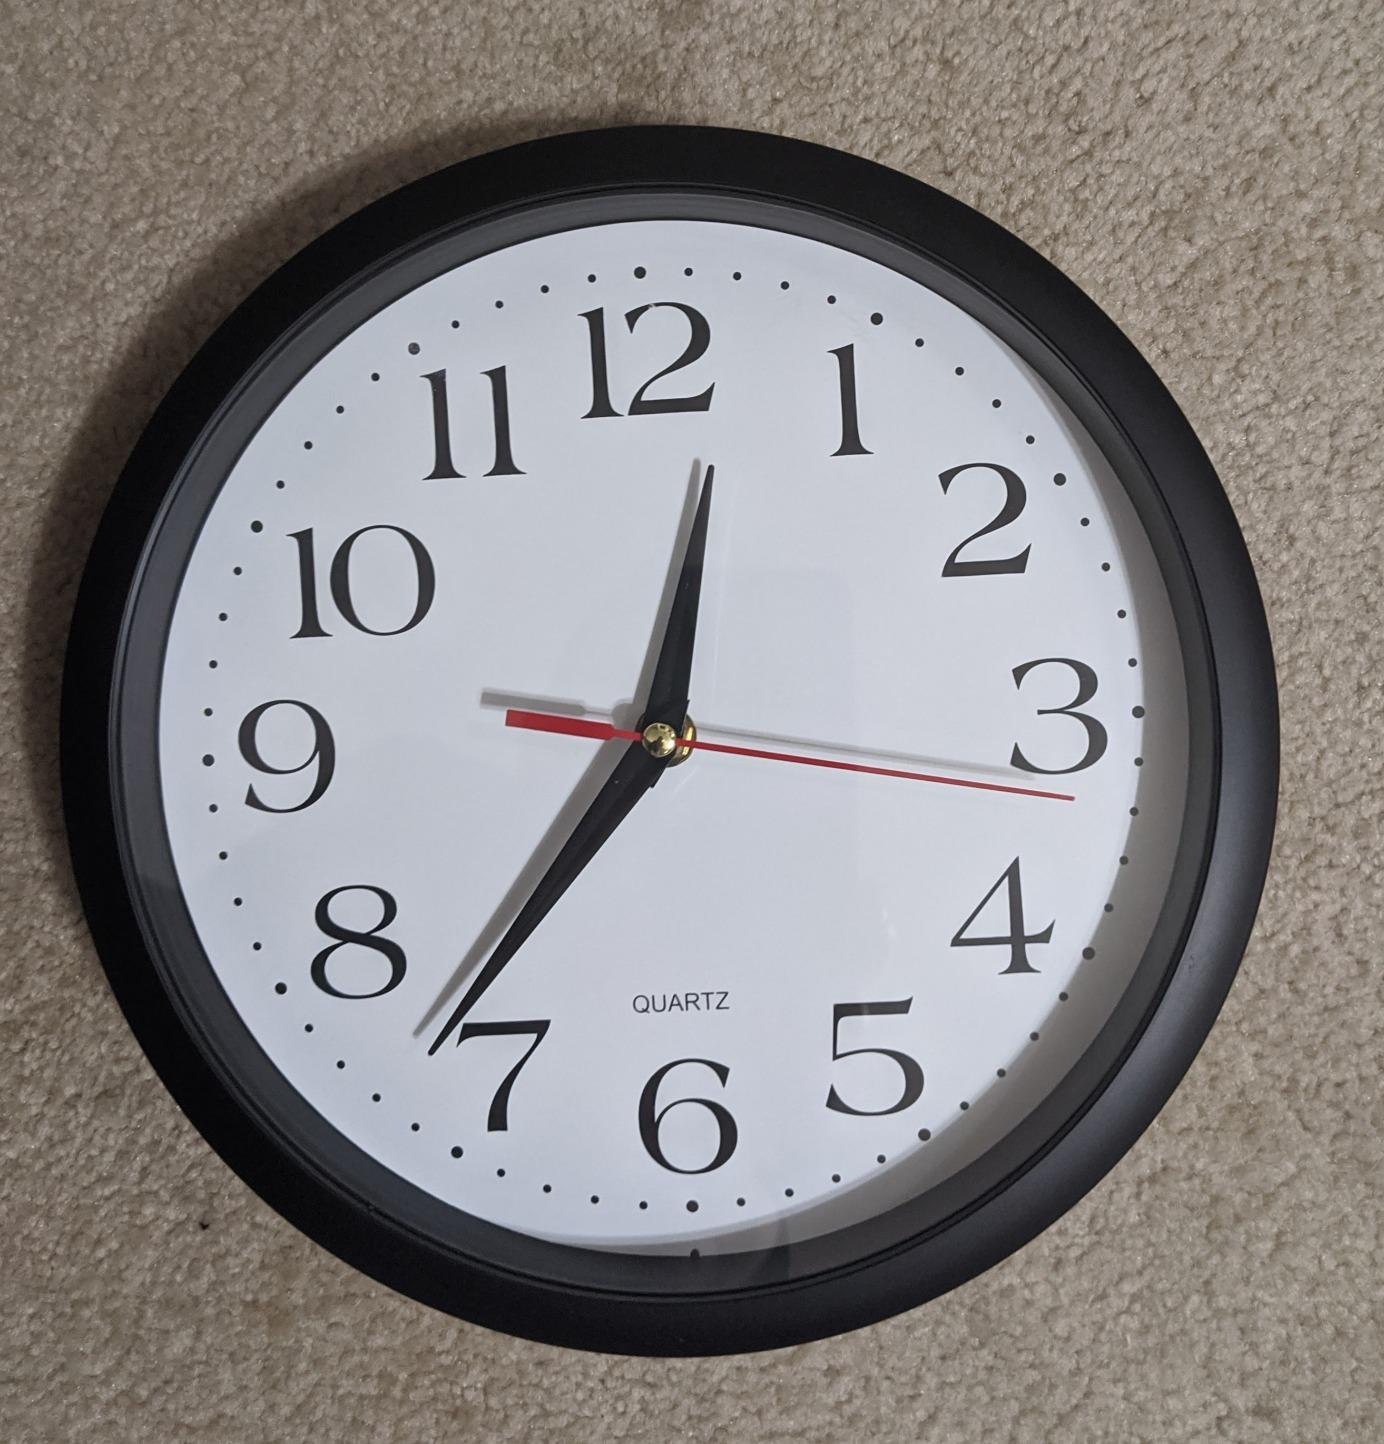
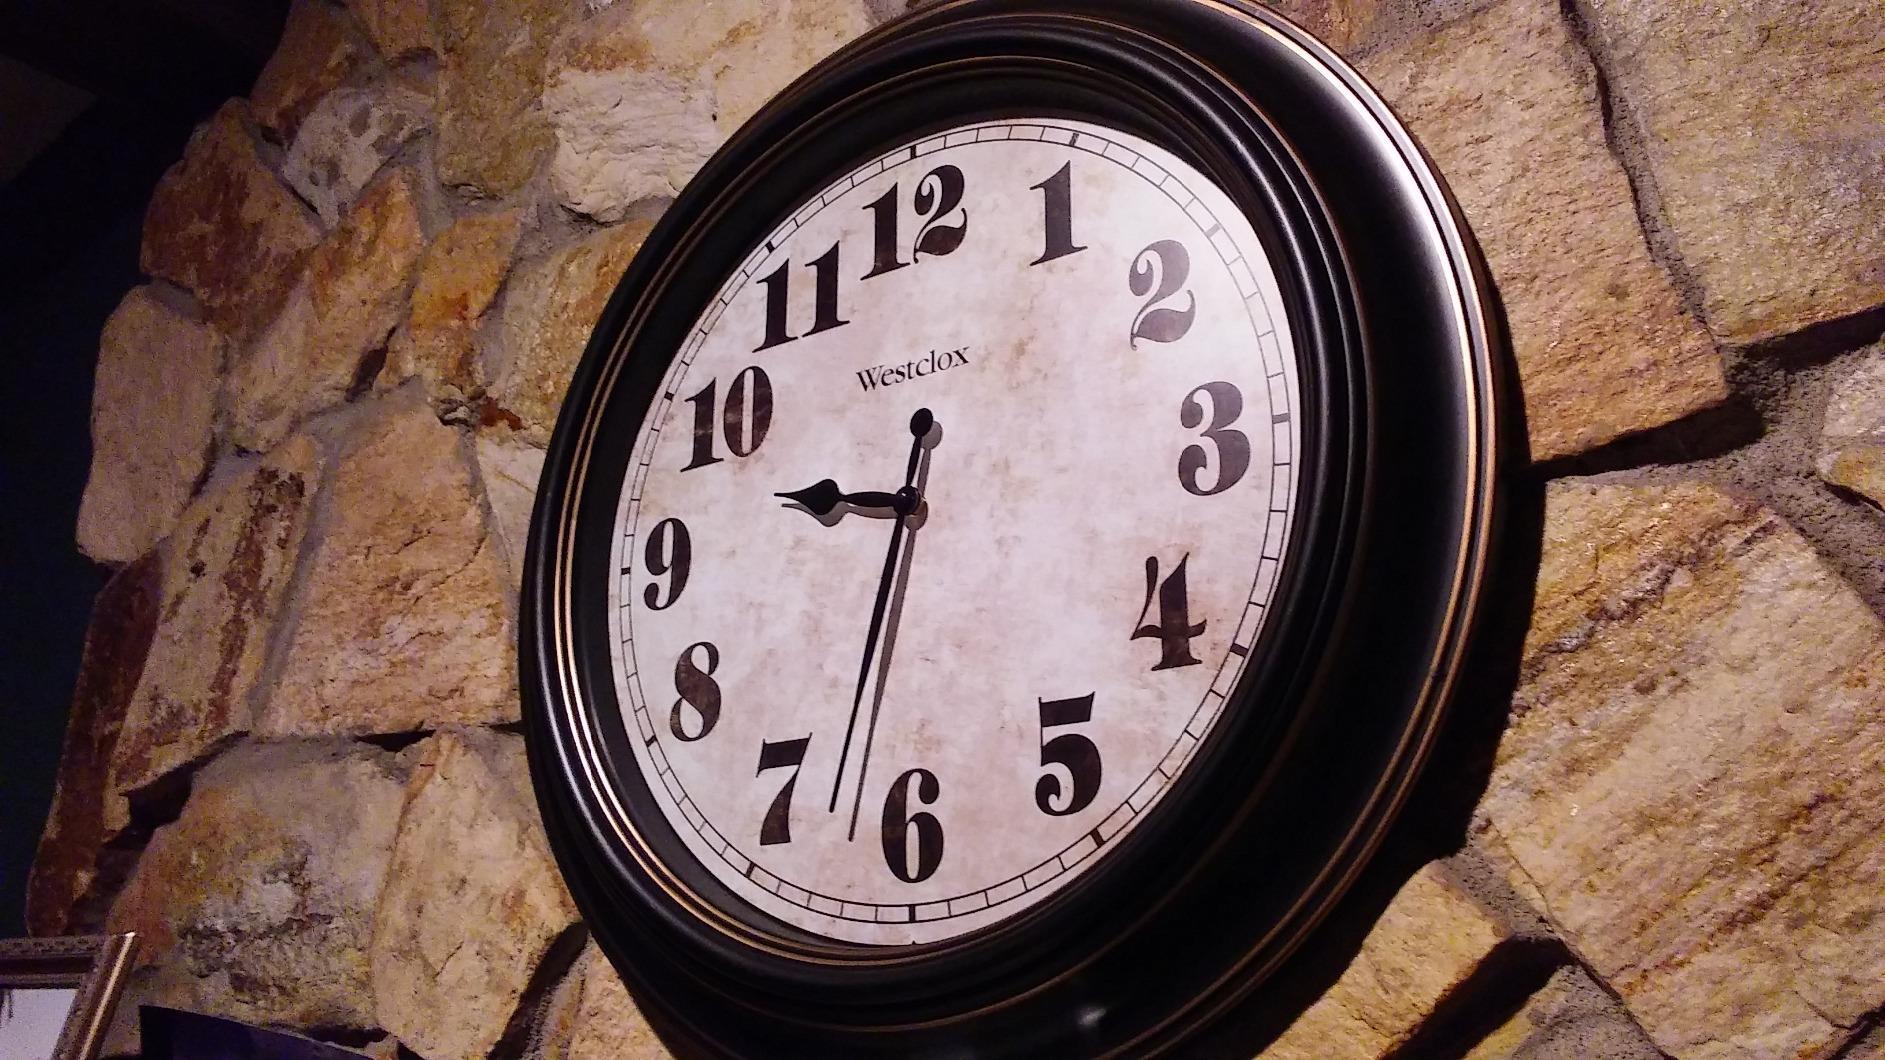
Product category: clock
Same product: no